Va'etchanan

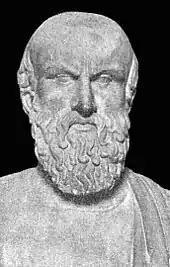
Aeschylus

Noting that Sargon of Akkad was the first to use a seven-day week, Professor Gregory S. Aldrete of the University of Wisconsin–Green Bay speculated that the Israelites may have adopted the idea from the Akkadian Empire.